Ainu cuisine

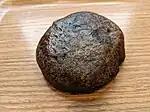

The Ainu word for the fourth month of the lunar calendar is ', which translates to “soon to be time to dig up ' month”, while the fifth month is ', or “digging up ' month”. This was the time when Ainu women would take their sacks (') and digging sticks (') and head into the mountains to gather the bulbs. The gathered bulbs were processed into starch using the following method.